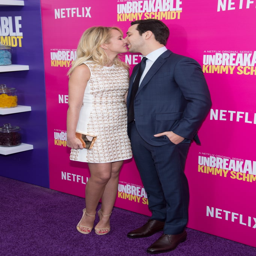
actors are like a couple